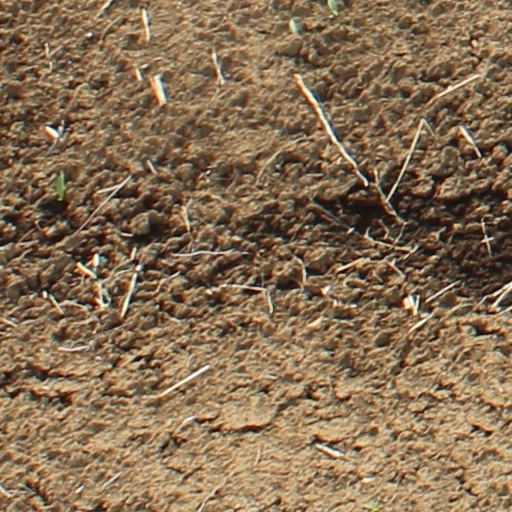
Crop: wheat